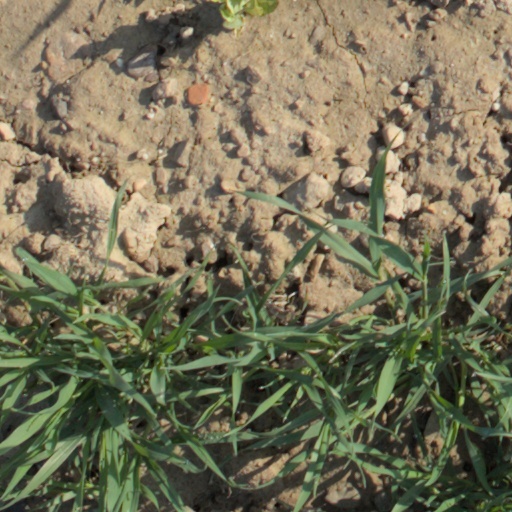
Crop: wheat